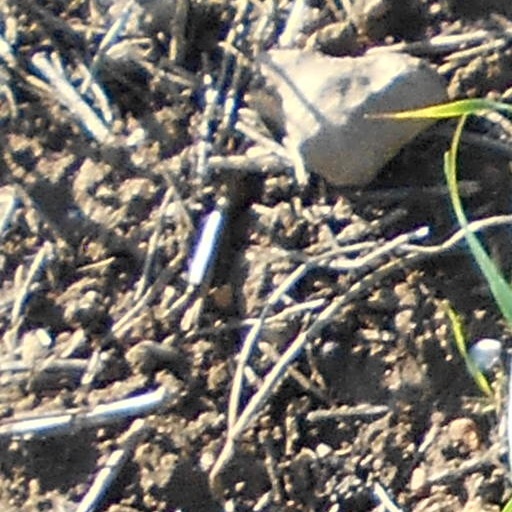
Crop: wheat